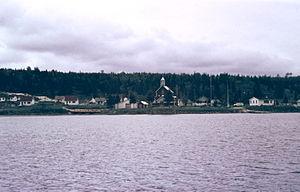
Une partie de Manouane vue du lac, vers 1971
Manawan, dont le nom officiel est la communauté atikamekw de Manawan, est la réserve Attikamek située dans Lanaudière au Québec. Elle est au Nitaskinan, le territoire du peuple Atikamekw englobant pratiquement toute la Mauricie et débordant sur les régions adjacentes.